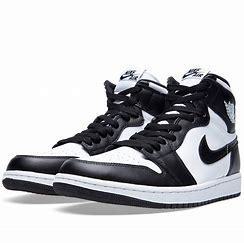
Brand: Jordan
Model: 1 OG